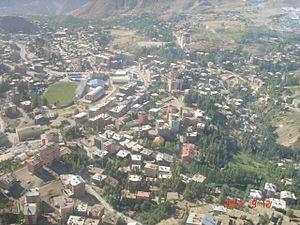
Hakkari est une ville de Turquie, préfecture de la province du même nom. La ville est principalement habitée par des Kurdes. Elle a été la capitale de la principauté de Hakkari puis du sandjak ottoman de Hakkari.